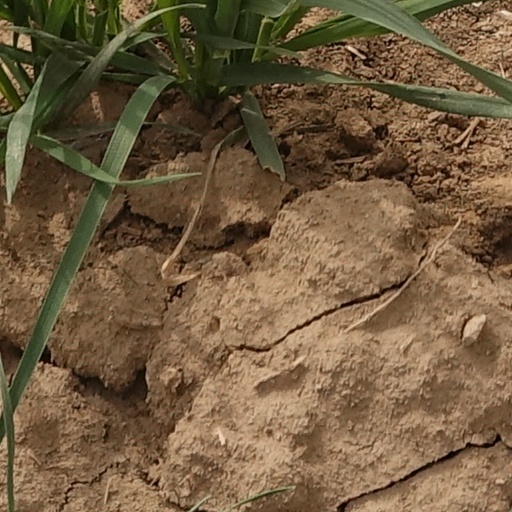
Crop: wheat